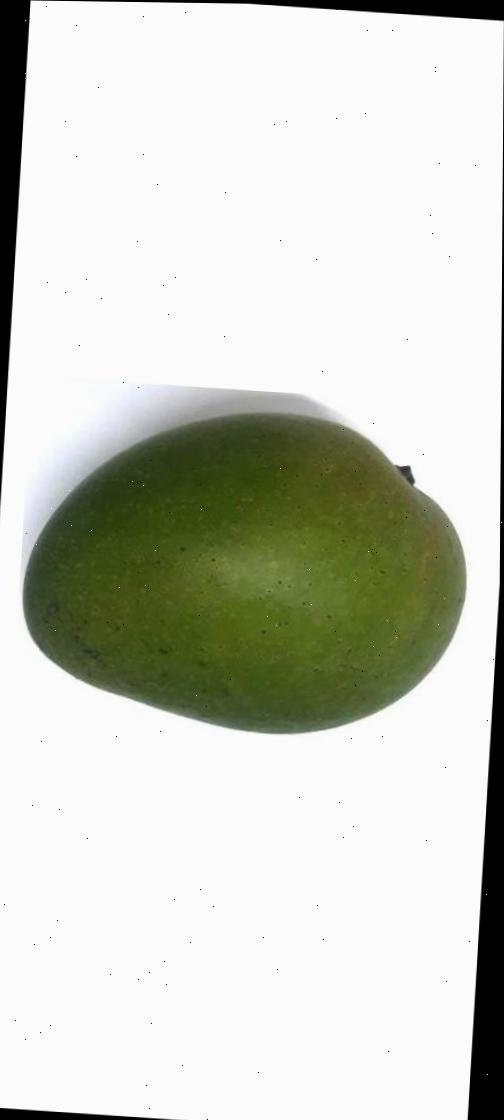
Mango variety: Ashshina Zhinuk